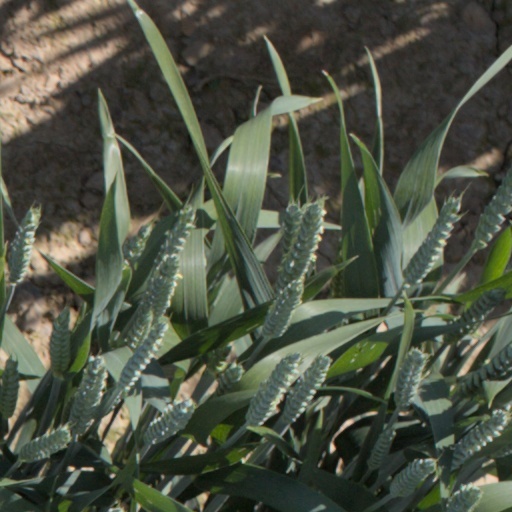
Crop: wheat